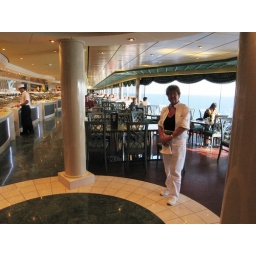
Georgie posing for a photo in one of the dining areas on cruise ship MSC Orchestra.